Alexandroupolis

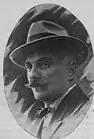

Until the 1980s in the city, the Wine Festival was held under the auspices of the Greek National Tourism Organization (EOT). This celebration revived after 25 years, in the summer of 2013 at the initiative of the Municipality of Alexandroupolis and is the city's greatest cultural event. The city's and Evros's regional unit cultural associations offer red and white local wine along with various meats.